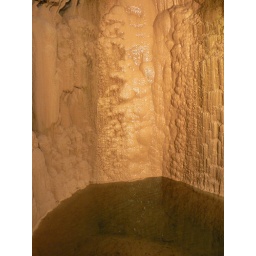
More rock formations in the Tinaztepe caves. The water in the pool was crystal clear, and the depth was decieving.